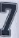
Number: 7